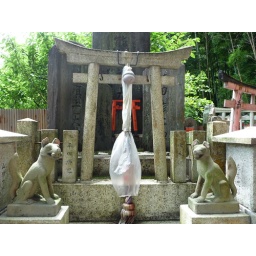
foxes with something in their mouth represent for Japanese farmer's hopes like full of rice, water enough, green of vegetable...